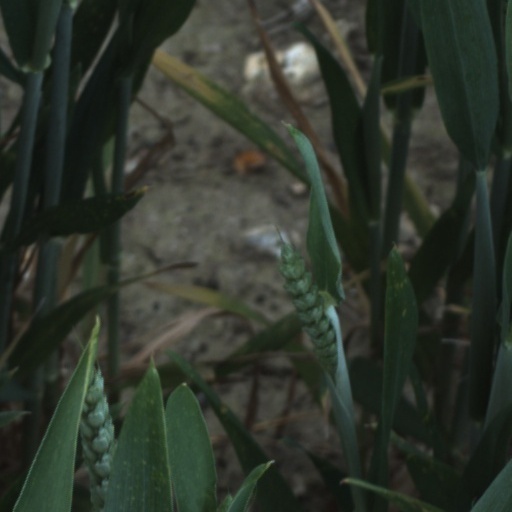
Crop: wheat